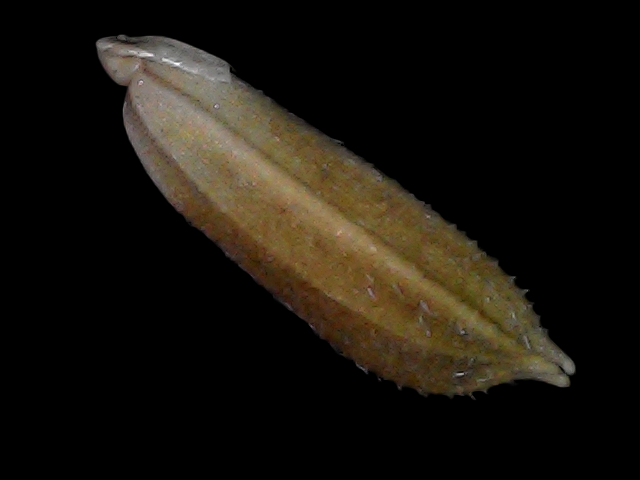
Rice variety: Bd56